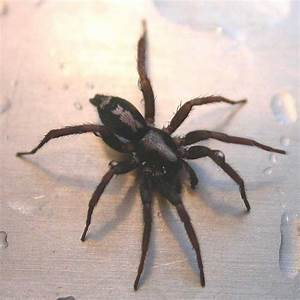
Label: ragno